Man Singh I

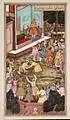
Akbar fights Man Singh.

On 17 March 1594, Man Singh was made the guardian of Prince Salim (Jehangir) by Akbar. He was also appointed as the viceroy of Bengal and many large jagirs in Orissa and Bengal were given to Man Singh and his nobles. Man Singh soon started sending his men to quell the rebellions in Bengal. On 2 April 1595, the Amber army conquered Bhushna fort. On 7 November, Man Singh founded a new capital for Bengal called Akbarnagar. After founding the new capital, Man personally marched against the Afghans under Isa Bhati, resulting in the retreat of the Afghans and the annexation of Isa's lands. Man Singh fell ill after this campaign, which renewed the rebellion. Man Singh sent Himmat Singh to deal with the rebels, and once again defeated them. Man Singh also helped Lakshmi Narayan, the raja of Cooch Behar, for which the grateful Raja of Cooch Behar gave his sister in marriage to Man Singh and also agreed to become a vassal of the Mughal Emperor. Man Singh would leave Bengal for Ajmer and during this period the Mughals started to lose control over Bengal and even lost several skirmishes. Man Singh was thus once again sent to Bengal. Man Singh defeated the rebels near Sherpur-Atia on 12 February 1601 and chased them for 8 miles. Man Singh, after this victory, marched towards Dacca and forced Kedar Rai, the zamindar of Bhushna, to submit to him. The rebels Jalal Khan and Qazi Mumin were also defeated by Man Singh's grandson. Man Singh then marched towards the Banar river where he defeated the successor of Qatlu Khan called Usman and quelled the Pathans under him. Man Singh would go on to defeat the Arracan Pirates and then Kedar Rai, who was captured after a battle and died before he could be brought before Man Singh. The Magh raja and Usman were also defeated after this battle. Man Singh thus returned to Dacca and camped at Nazirpur after a series of victories against the powerful rebels of Bengal.